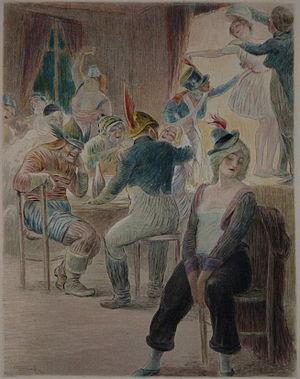
Illustration de Charles Léandre pour le livre Madame Bovary de Flaubert, gravé à l’eau-forte en couleur par Eugène Decisy. Illustration hors-texte de la page 322
Eugène Decisy est né à Metz le 5 février 1866 et mort le 3 juillet 1936 à Orly-sur-Morin, est un peintre et graveur français.